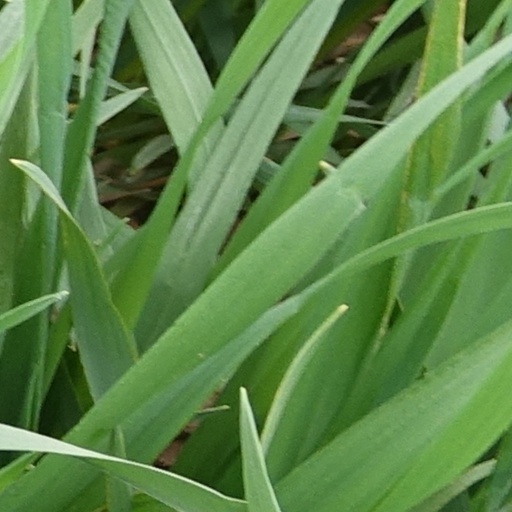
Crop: wheat